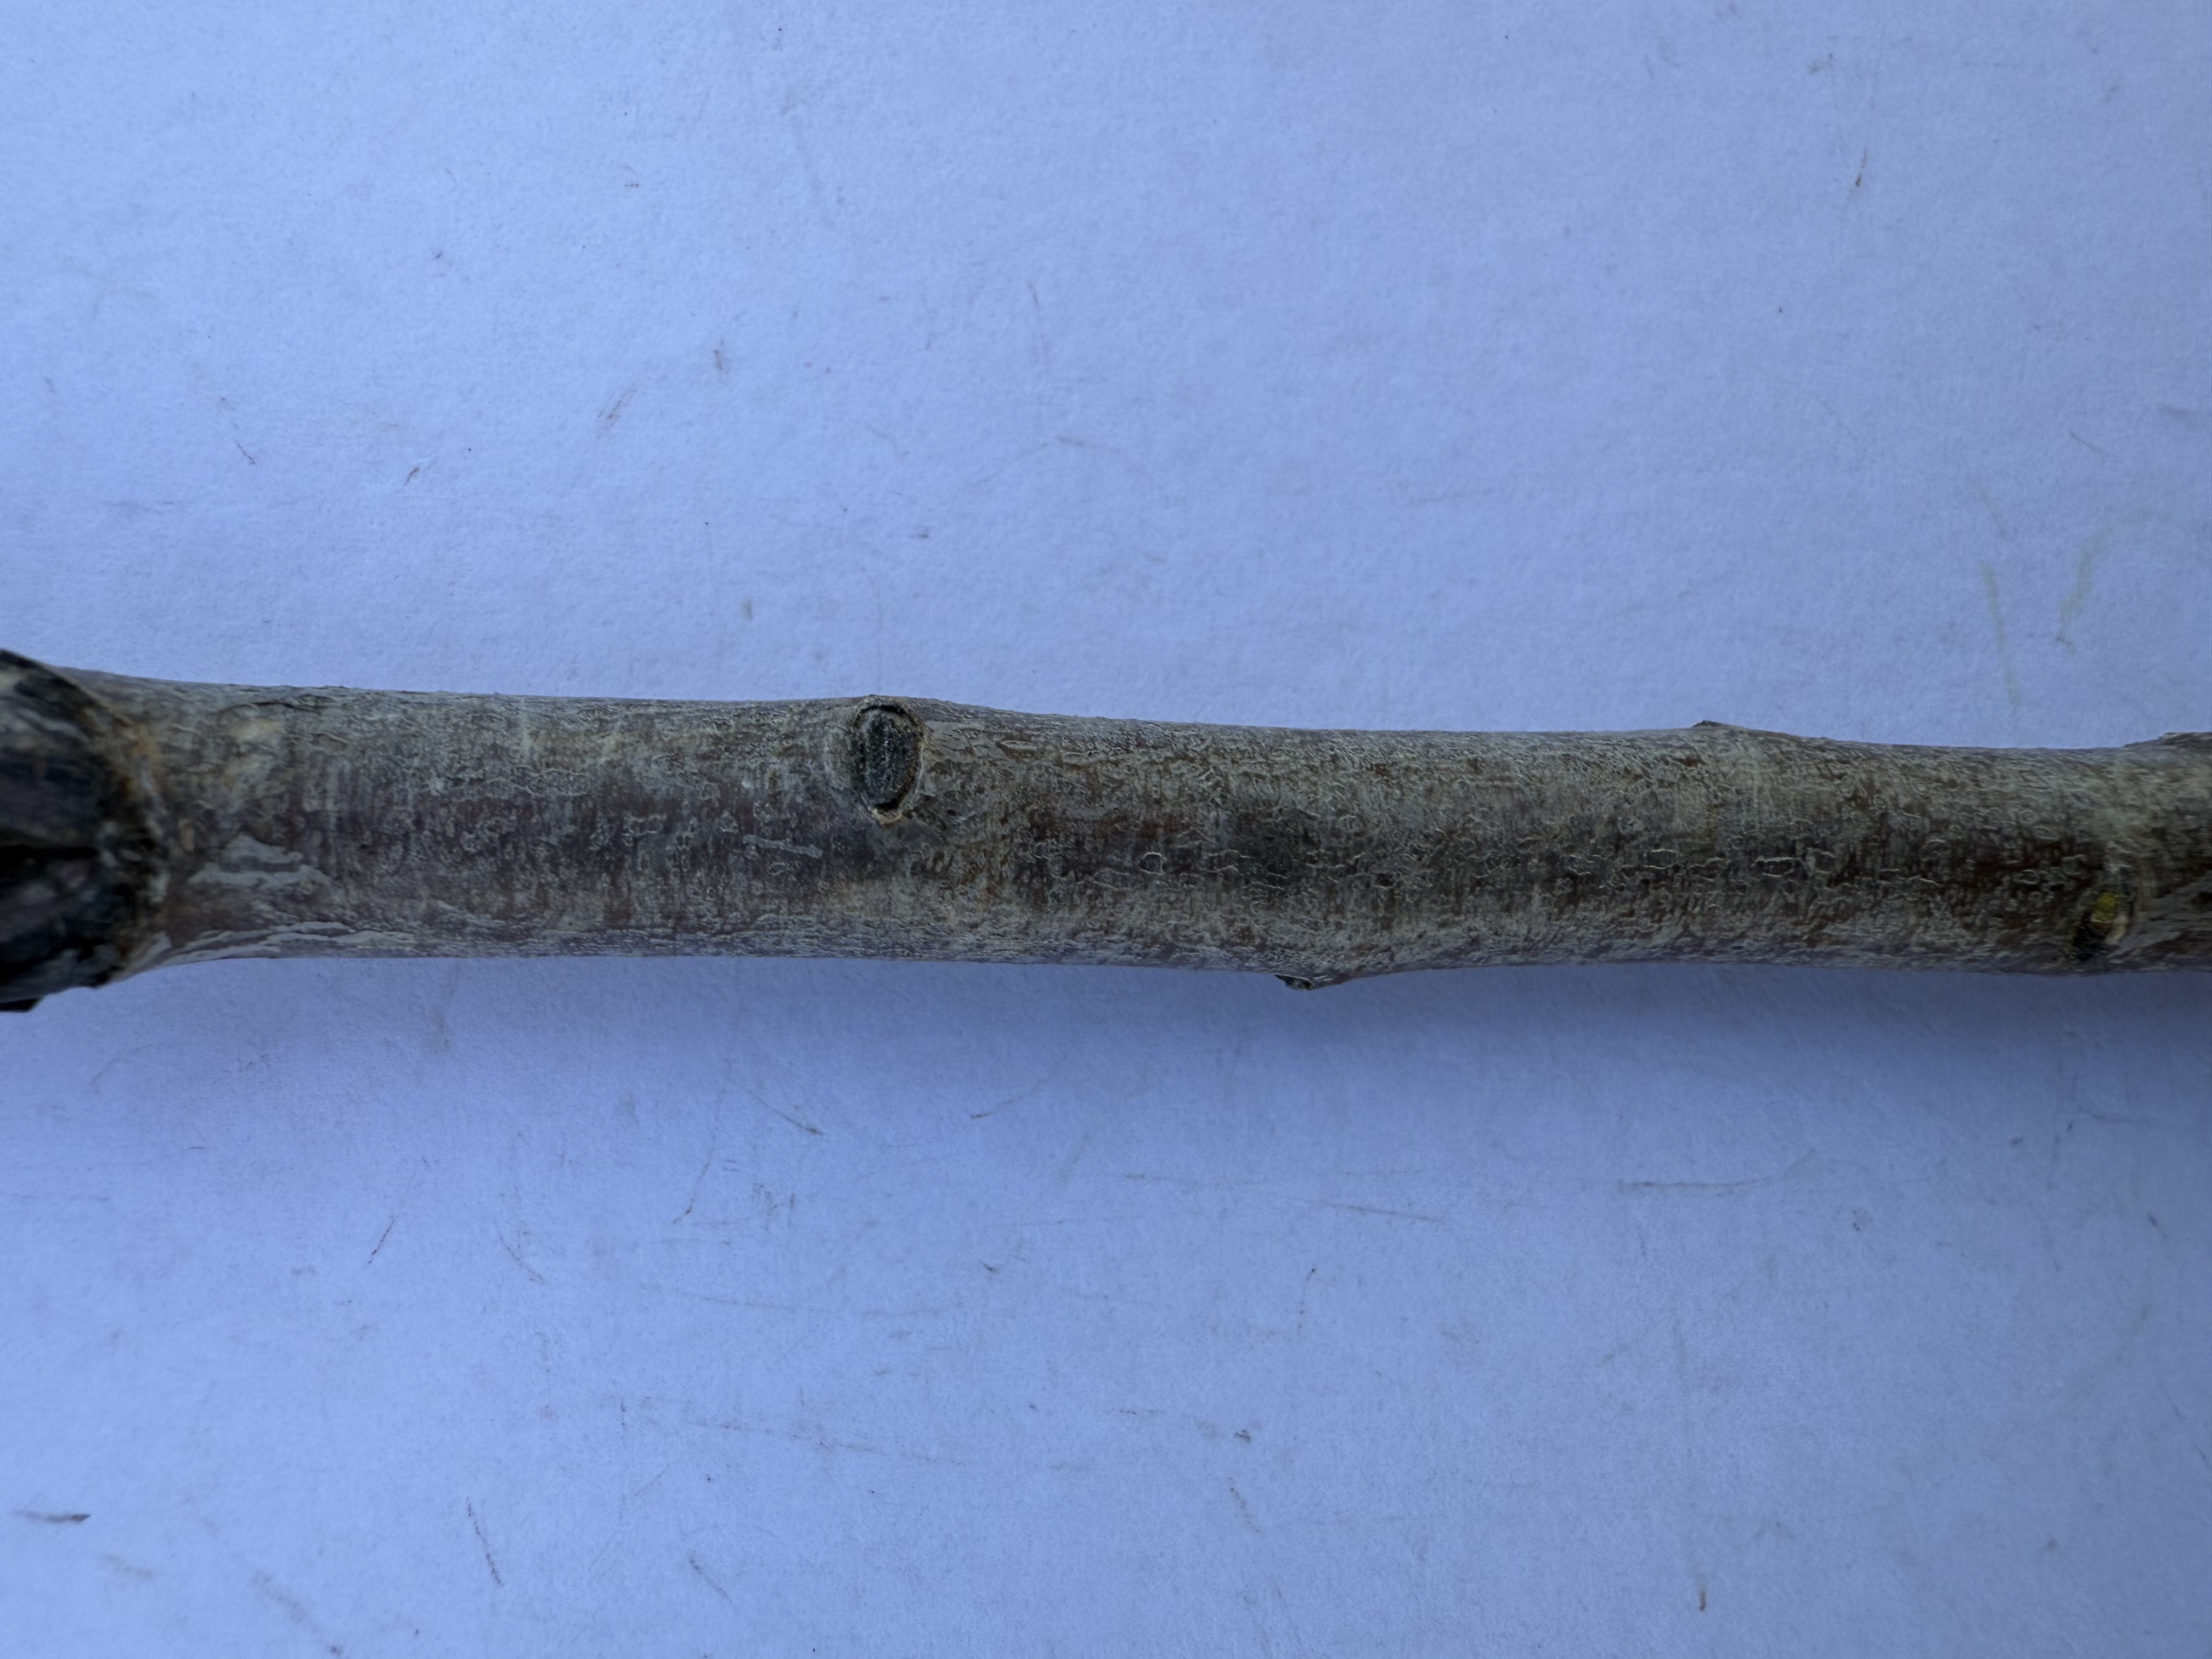
Variety: Ferragnes Almond